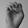
ASL letter: E